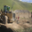
Label: tractor